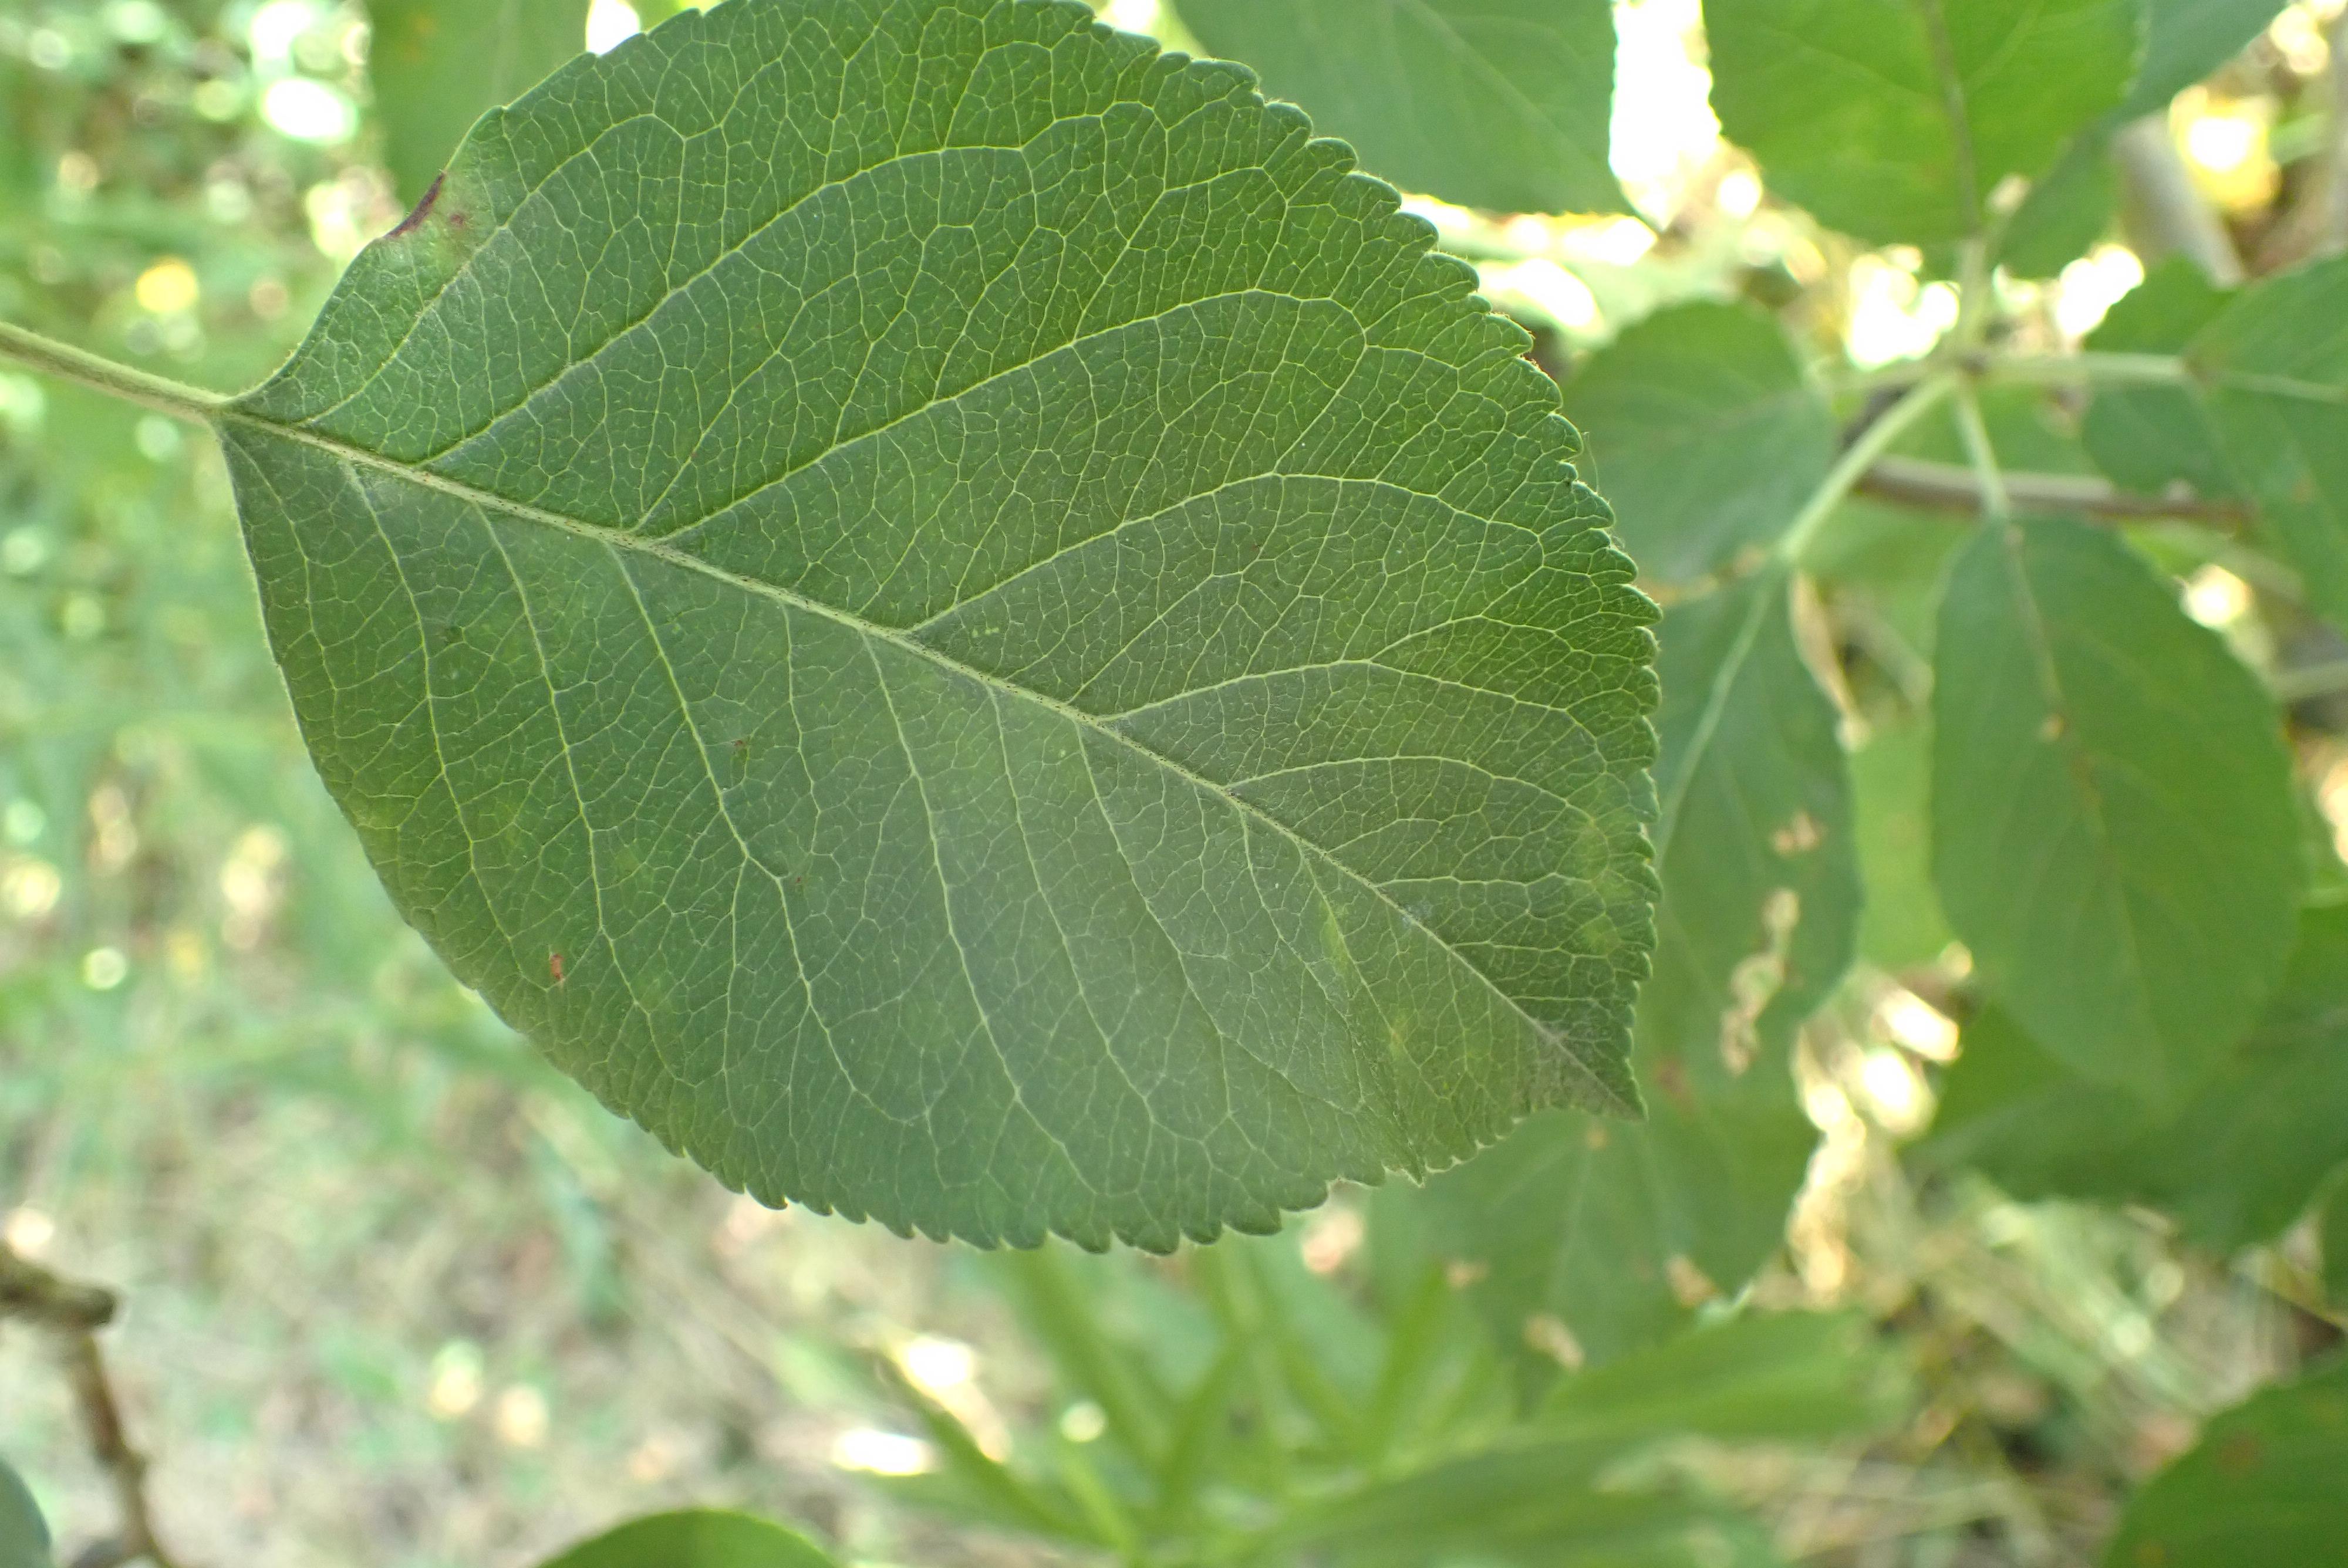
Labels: scab